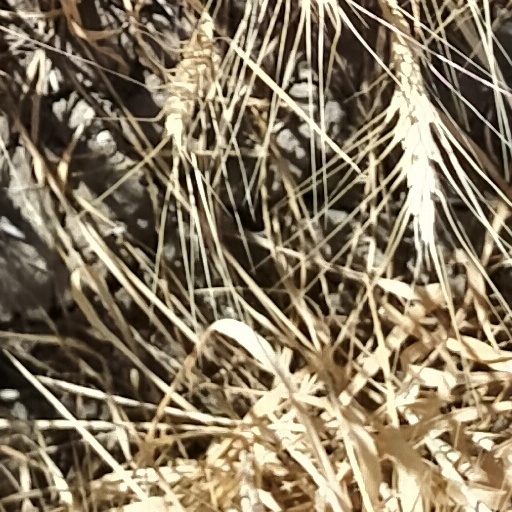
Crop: wheat